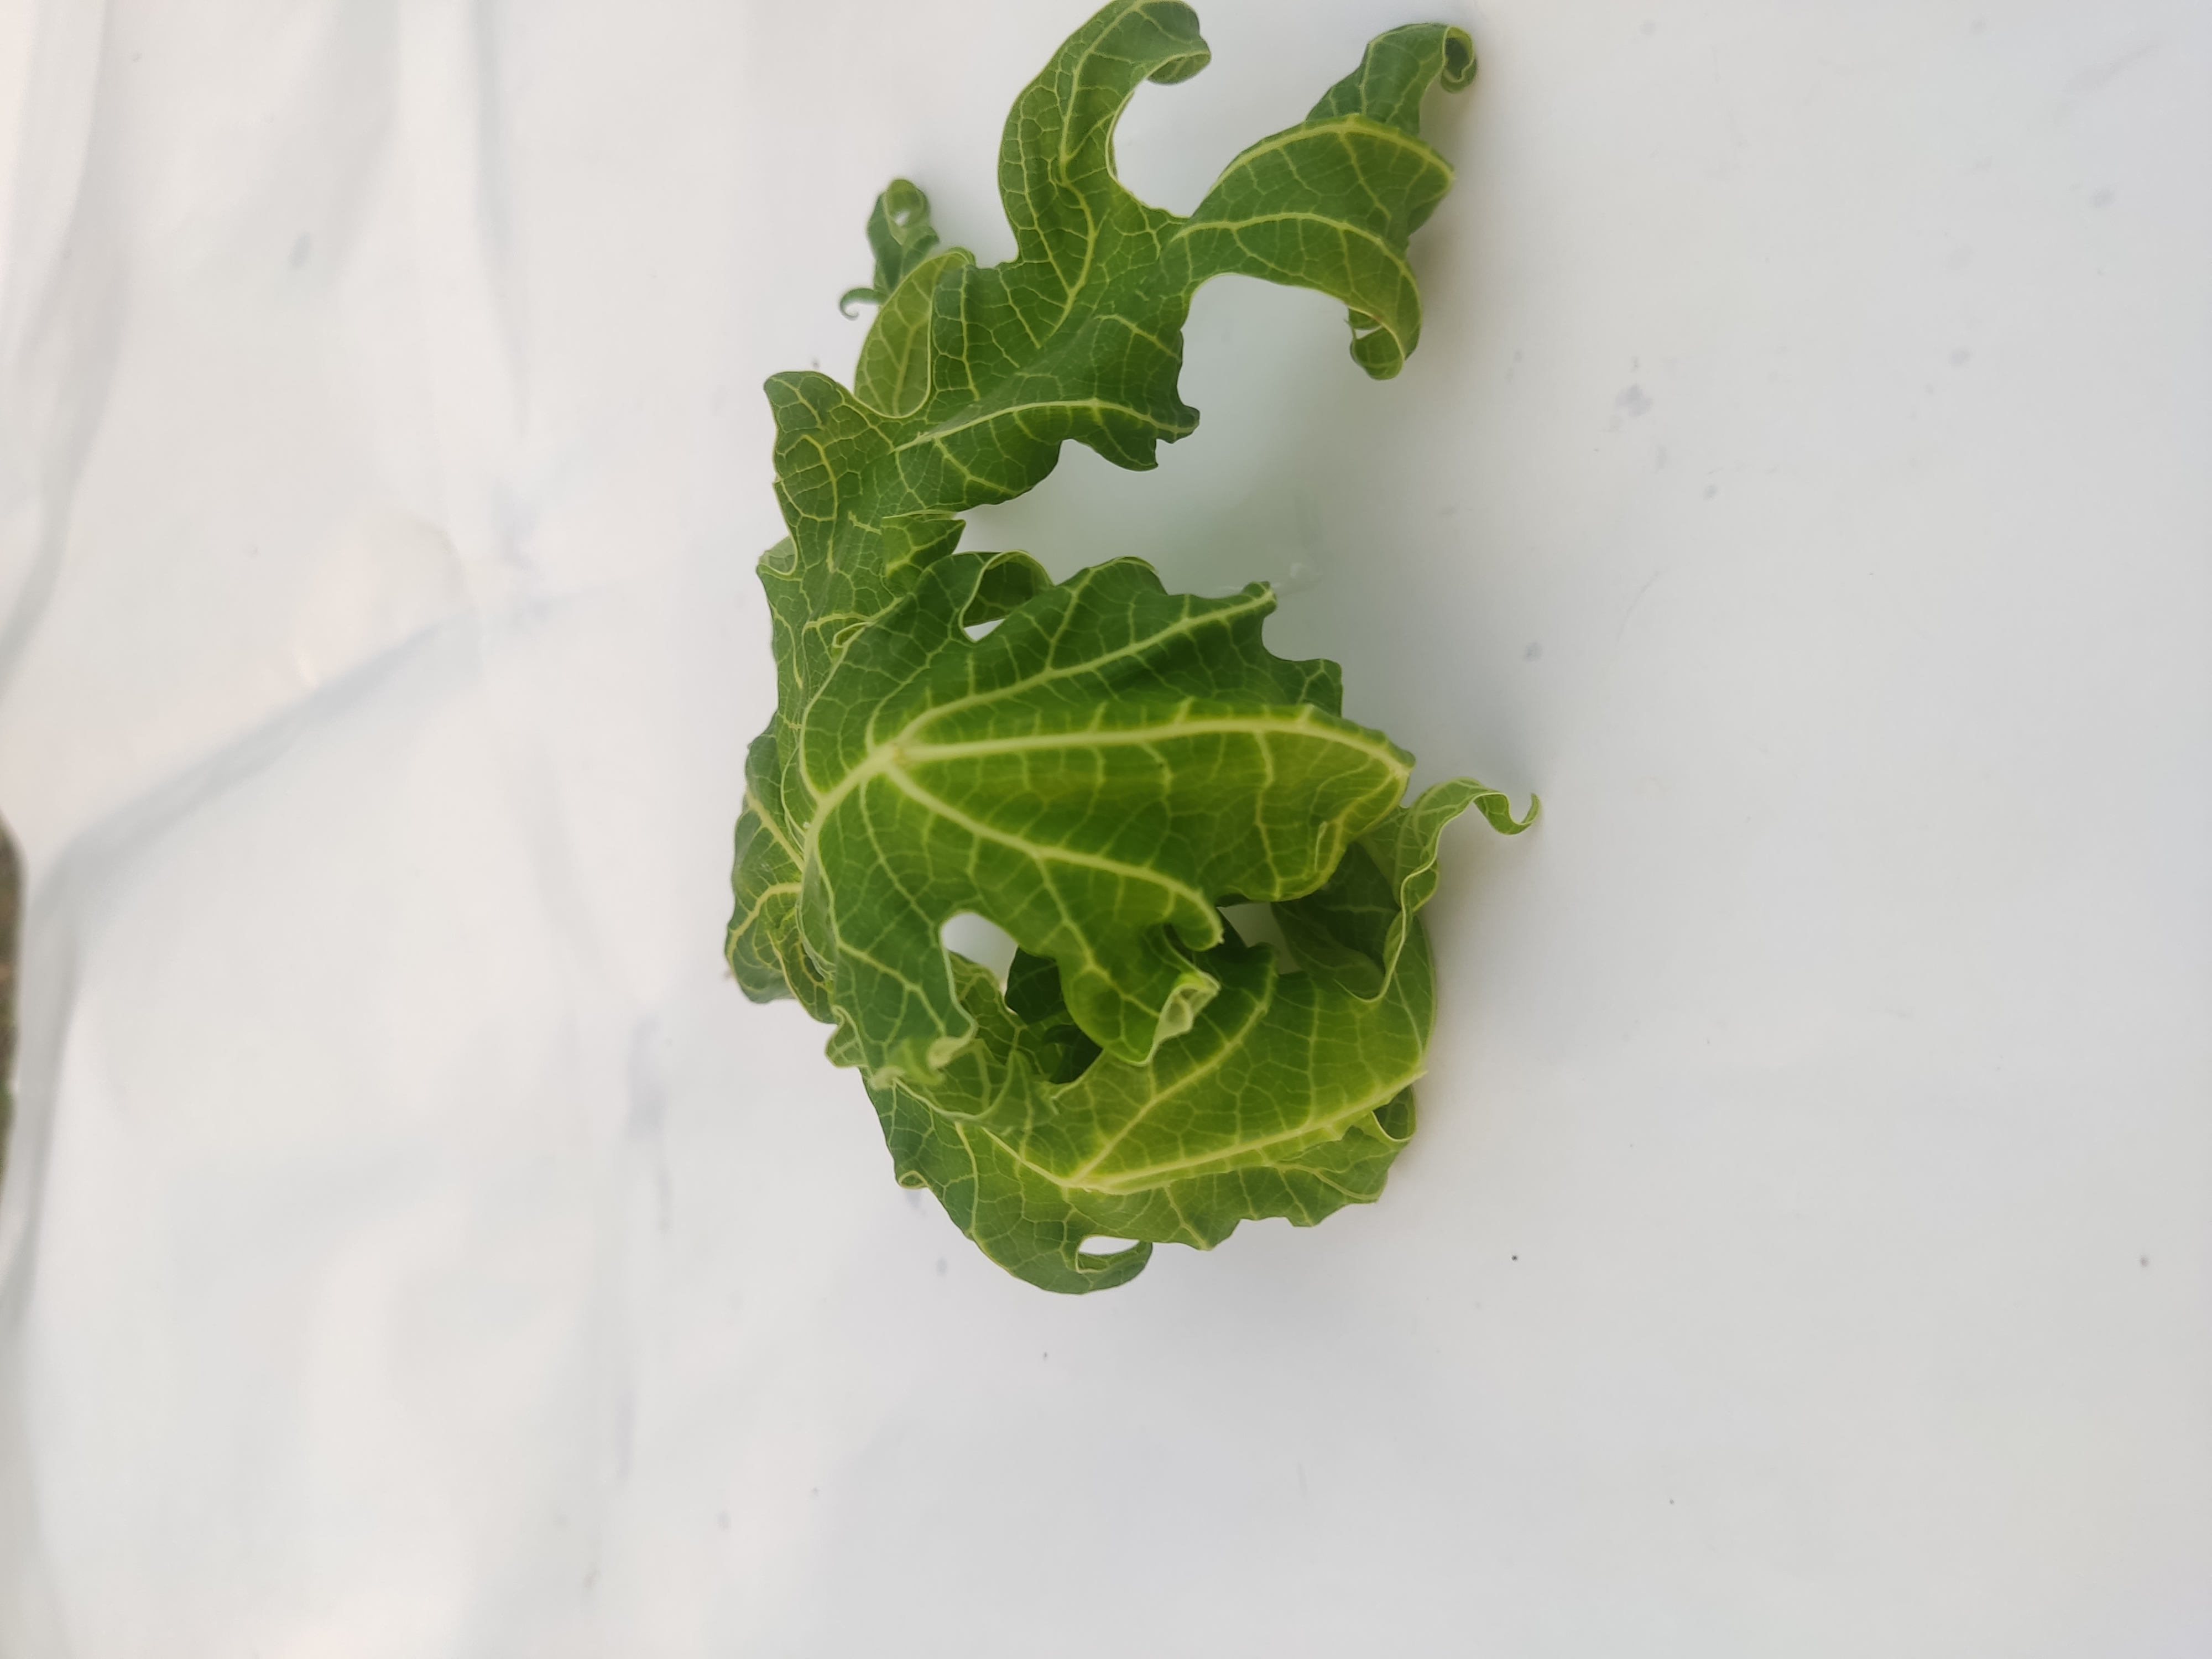
Label: Leaf Curl